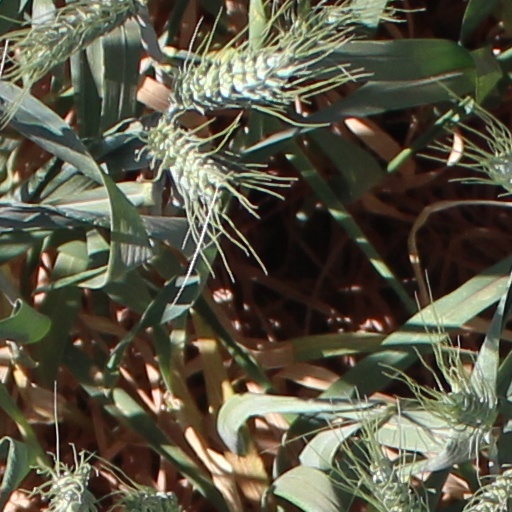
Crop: wheat